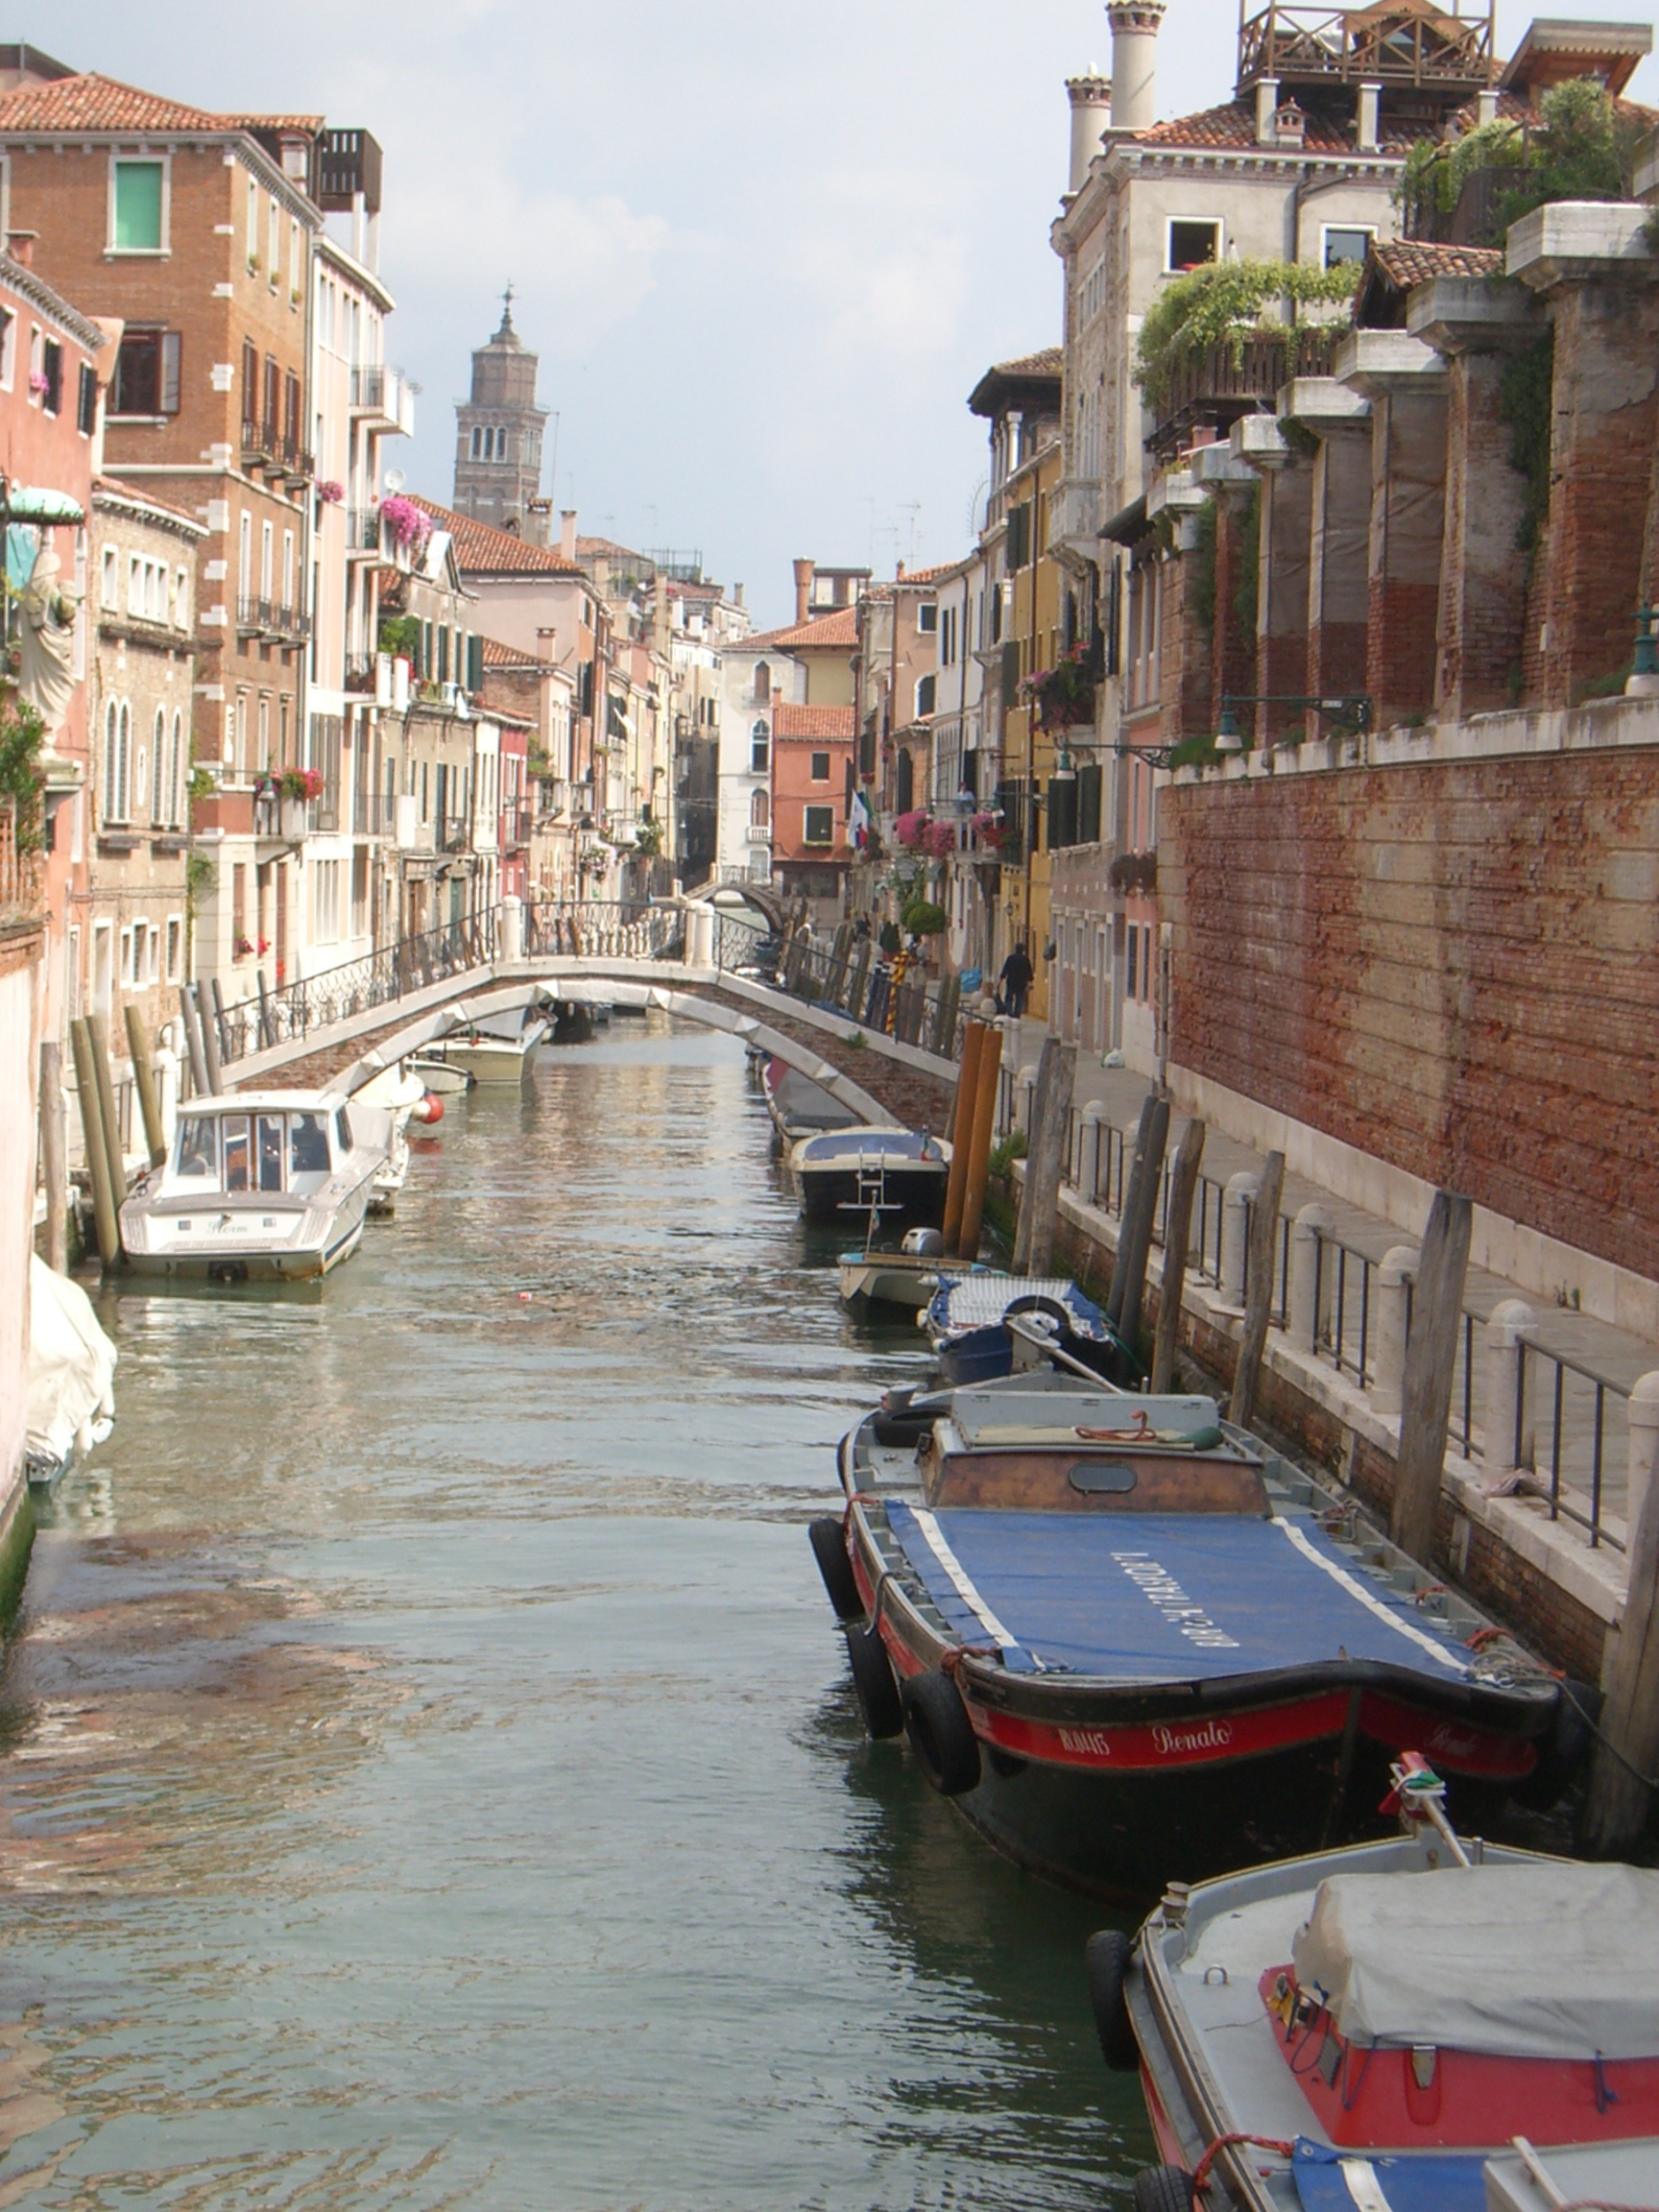
boat, town, river, canal, ship, spring, vehicle, venice, waterway, body of water, channel, landform, geographical feature